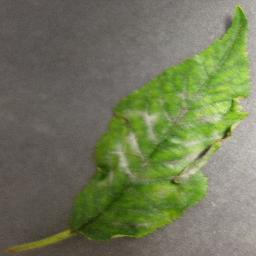
Label: Cherry___Powdery_mildew